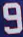
Number: 9